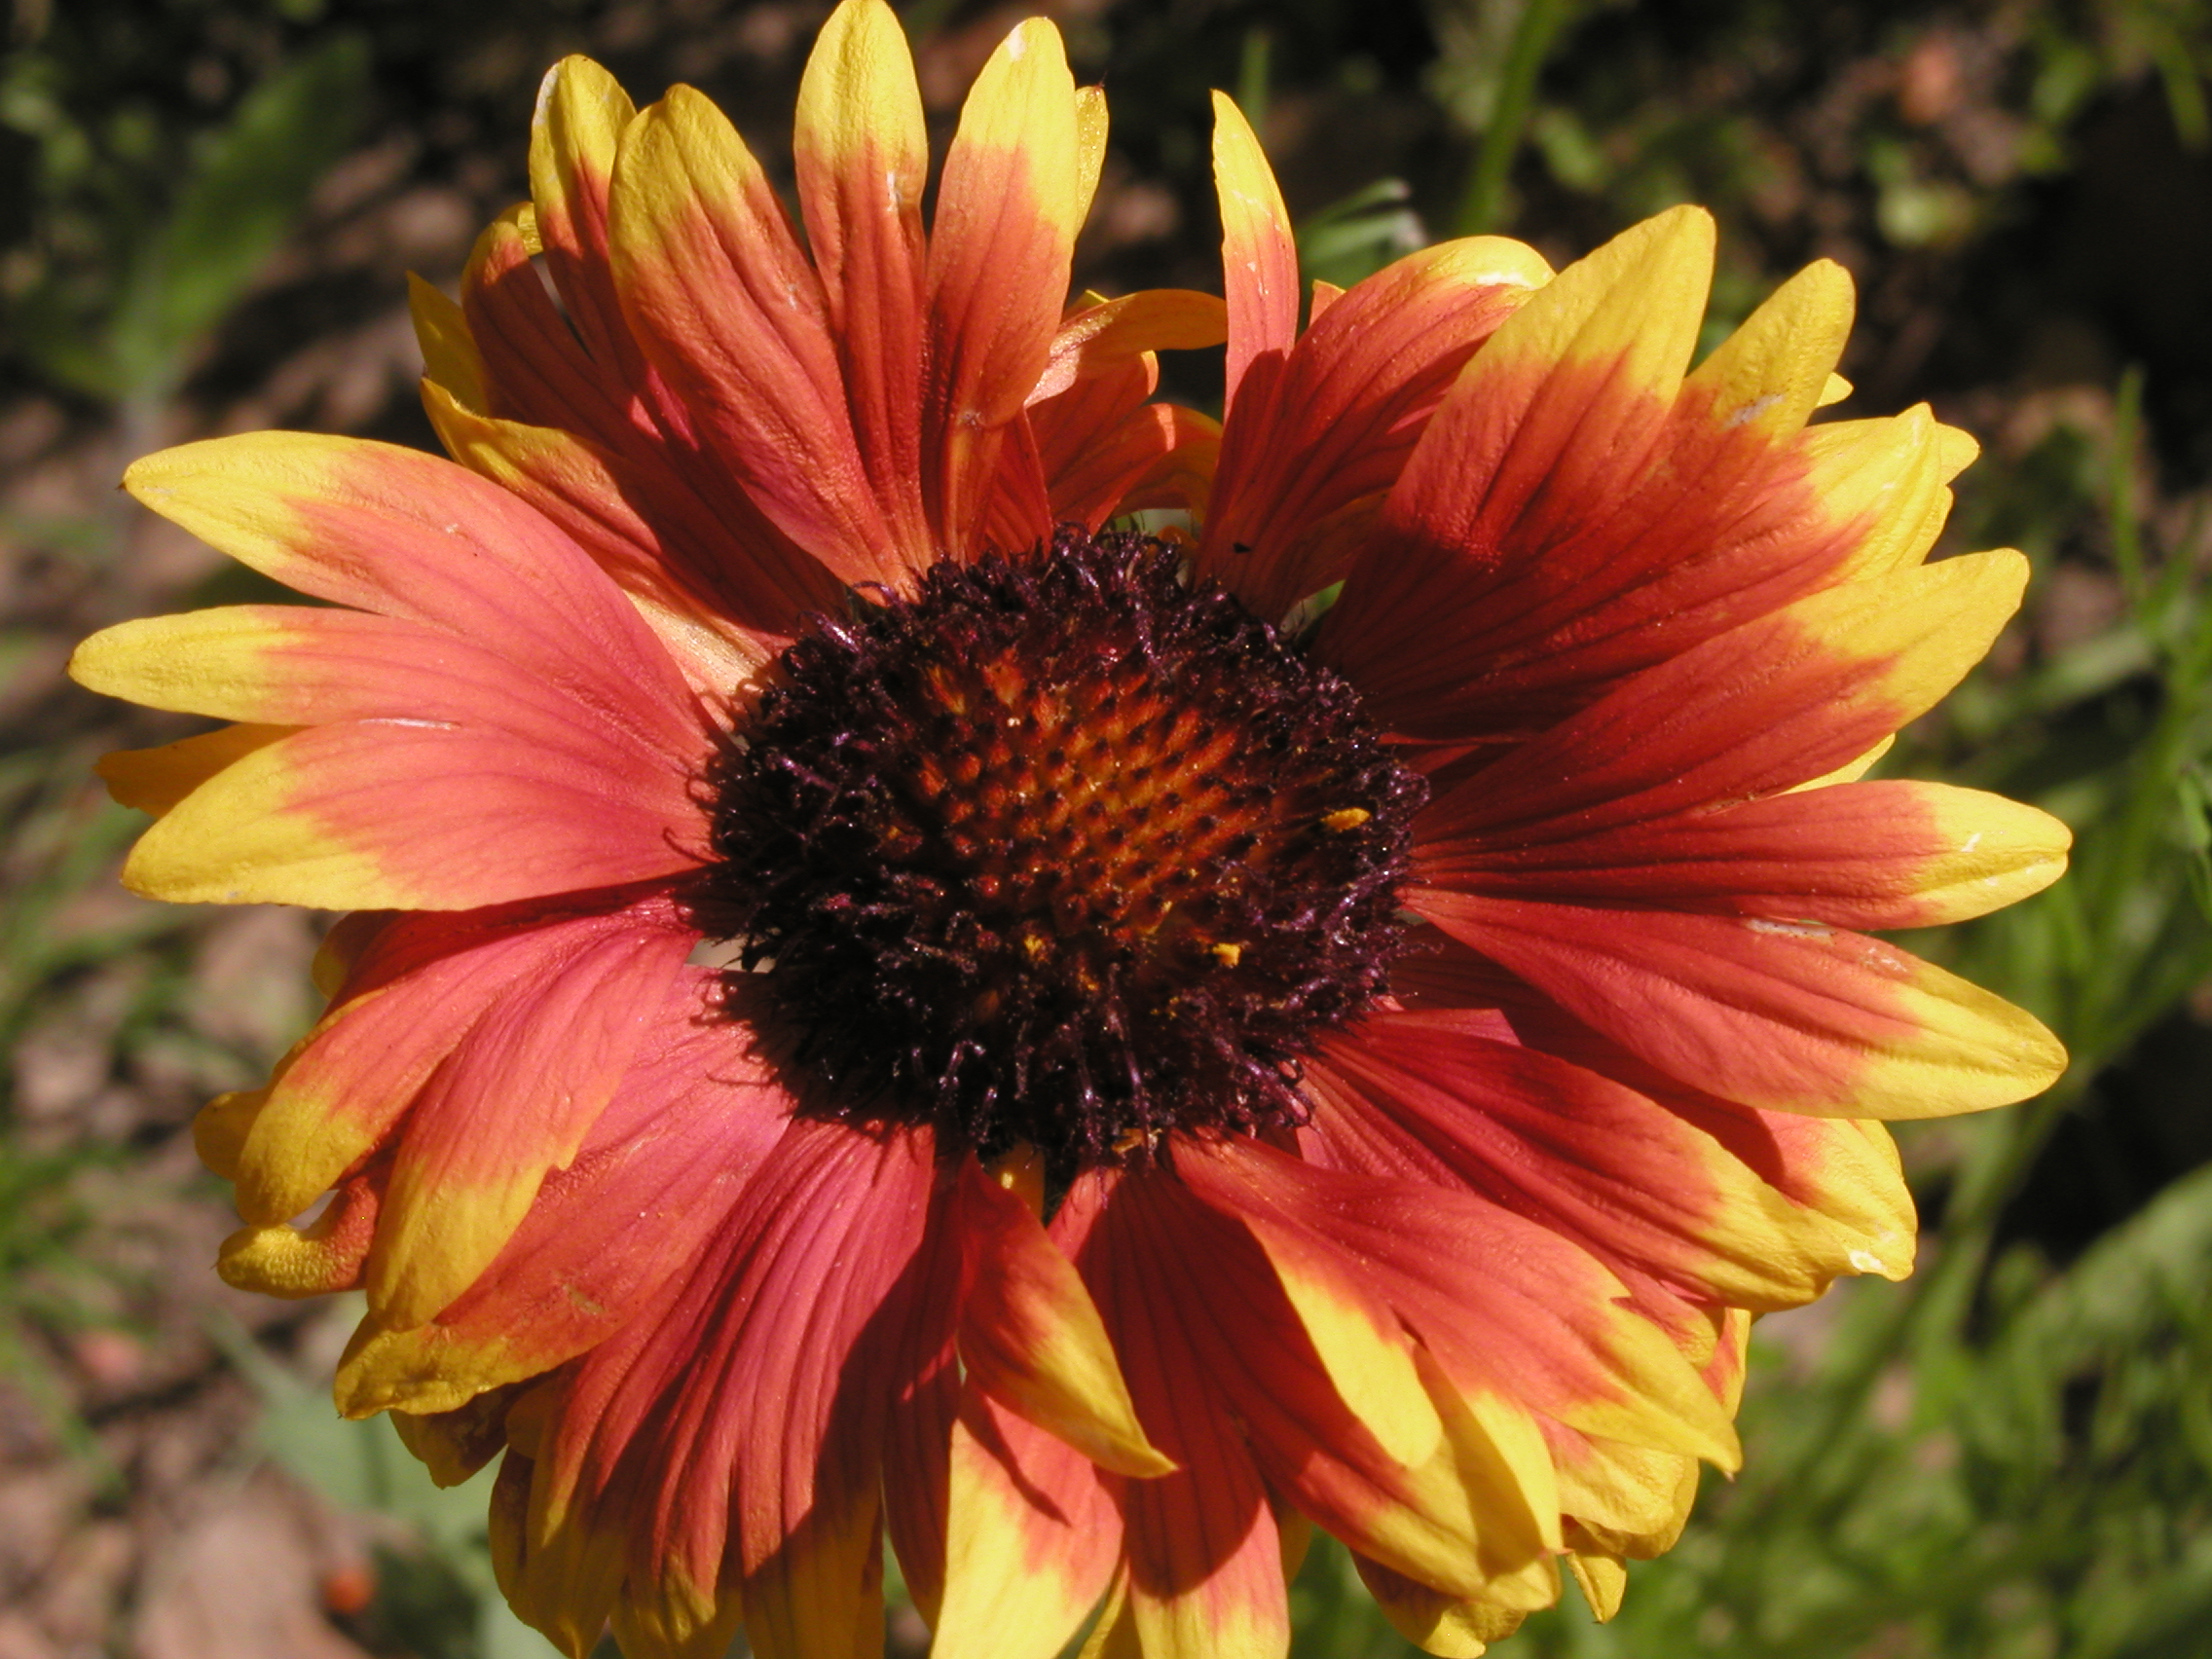
plant, flower, petal, flora, strawberryaz, macro photography, flowering plant, daisy family, annual plant, land plant, blanket flowers